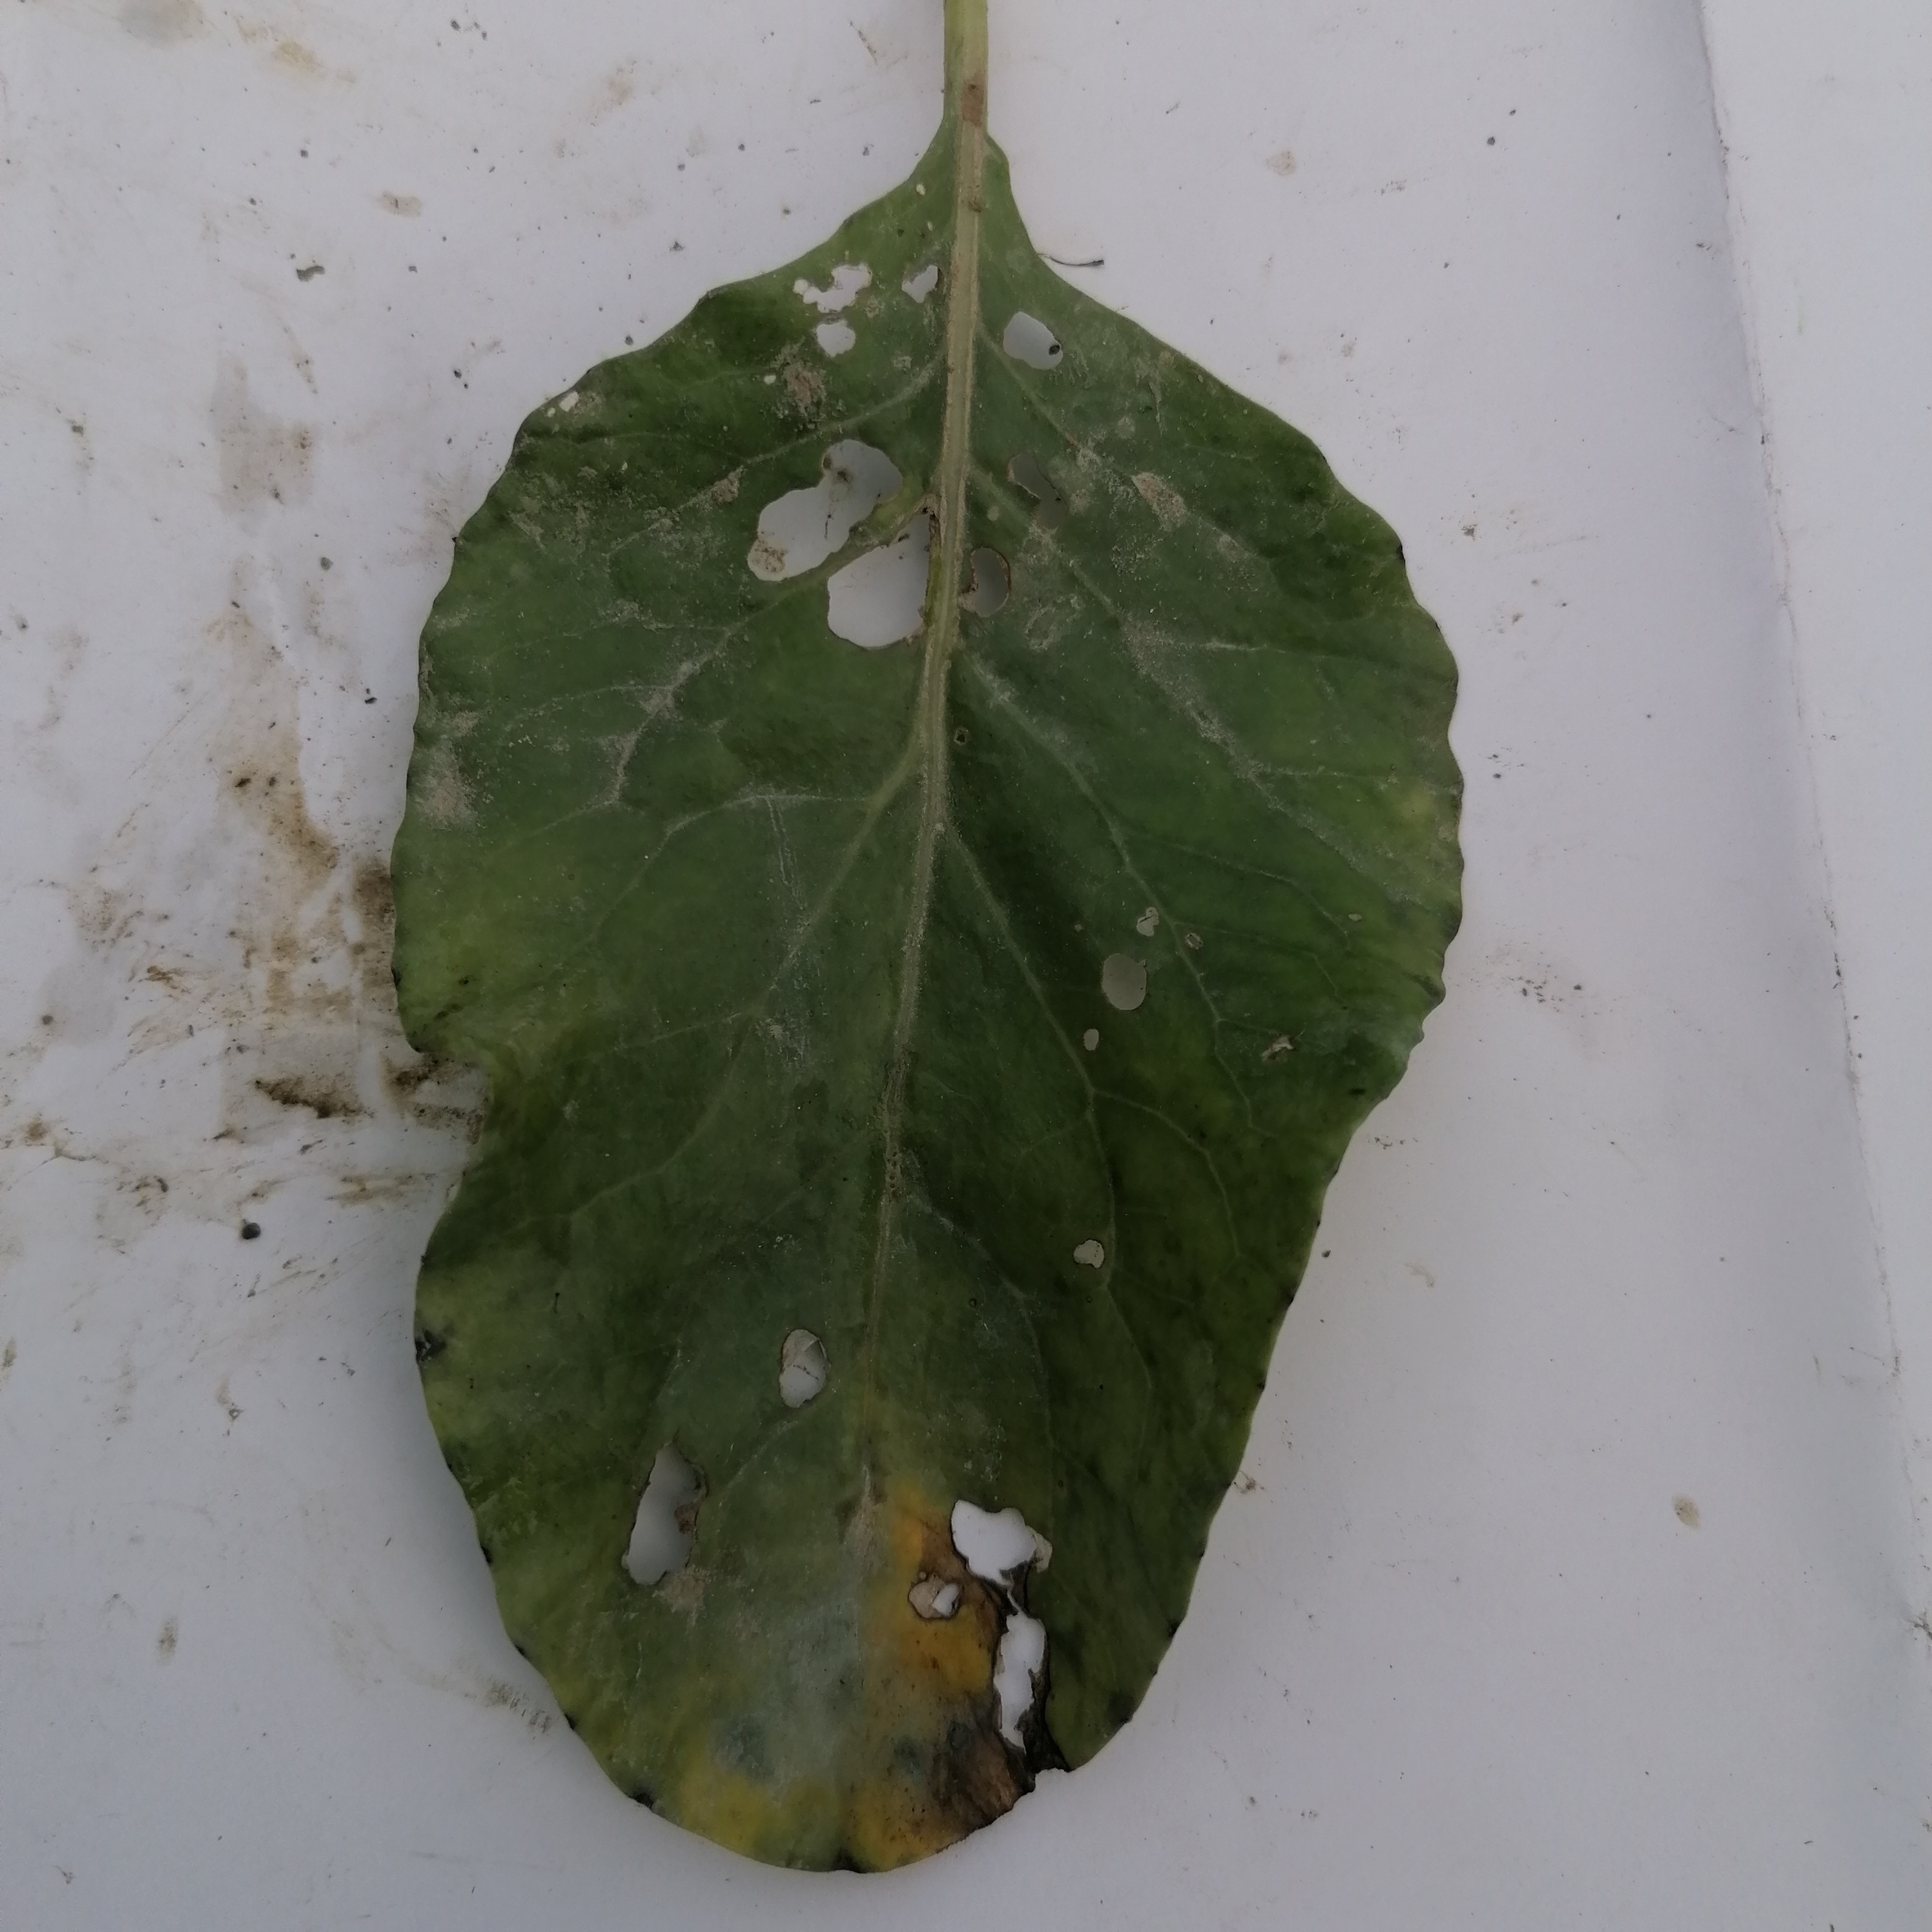
Label: Insect Hole